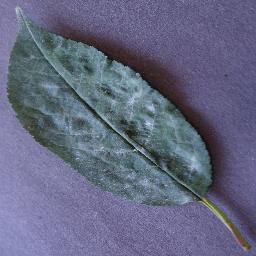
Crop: cherry
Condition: (including_sour)_powdery_mildew